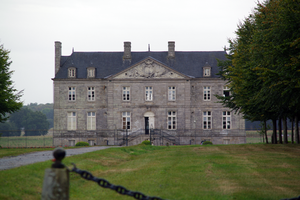
Château du Chalonge et dépendances, (Inscription, 1990) This building is inscrit au titre des Monuments Historiques. It is indexed in the Base Mérimée, a database of architectural heritage maintained by the French Ministry of Culture,
Cet article recense une partie des monuments historiques des Côtes-d'Armor, en France.
Trébédan [tʁebedɑ̃] est une commune française située dans le département des Côtes-d'Armor en région Bretagne.